Loch Hourn

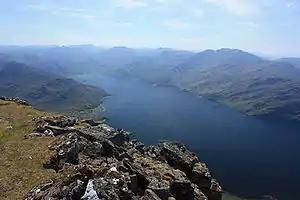
Loch Hourn seen from the summit of Beinn Sgritheall

Loch Hourn is a sea loch which separates the peninsulas of Glenelg to the north and Knoydart to the south, on the west coast of Scotland.